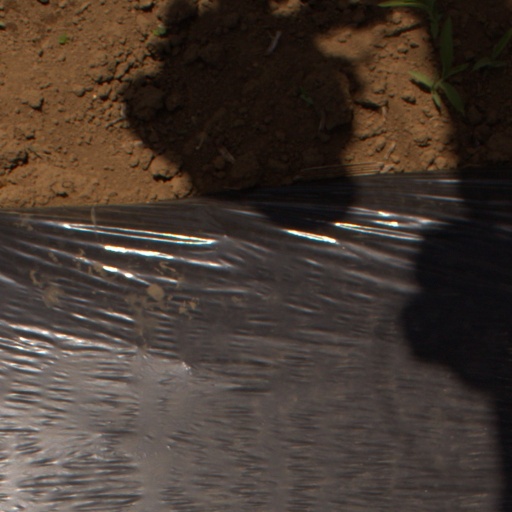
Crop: Jerusalem artichoke